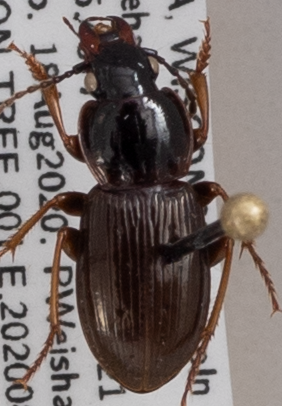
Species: Pterostichus pensylvanicus
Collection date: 2020-08-18
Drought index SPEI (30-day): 0.226
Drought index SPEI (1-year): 2.09
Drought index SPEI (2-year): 2.09